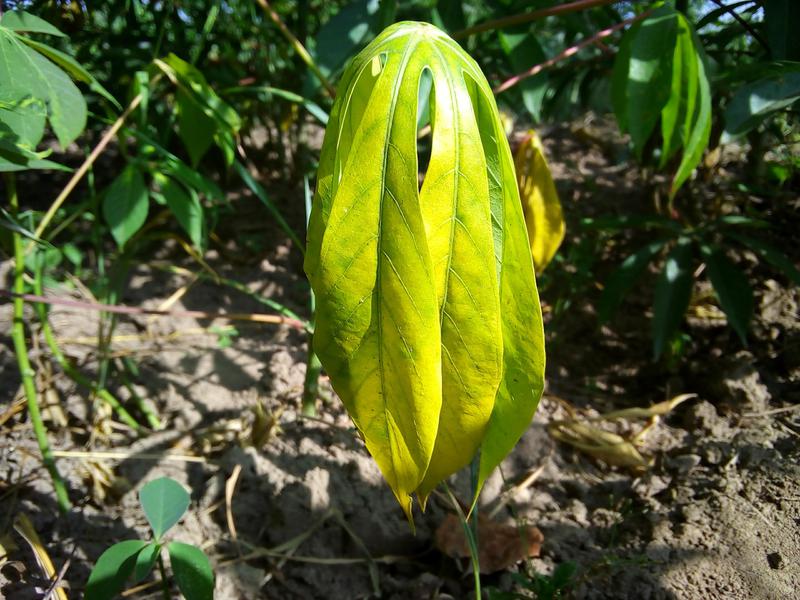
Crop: cassava
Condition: brown_streak_disease